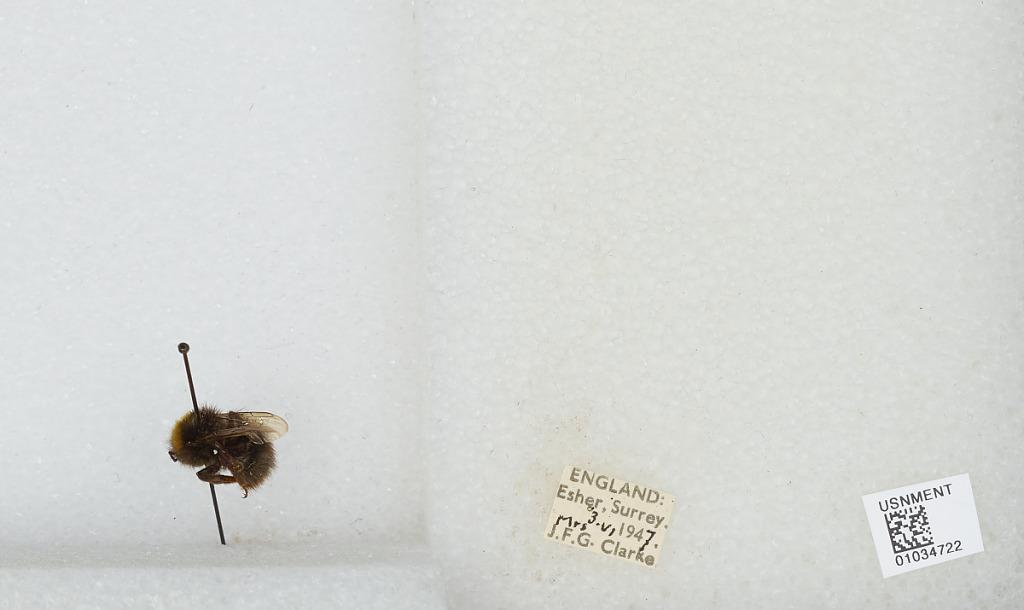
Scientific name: Bombus (Pyrobombus) pratorum (Linnaeus)
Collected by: J. Clarke
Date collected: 1947-6-3
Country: United Kingdom
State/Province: England
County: Surrey
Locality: Esher
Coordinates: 51.3691, -0.365